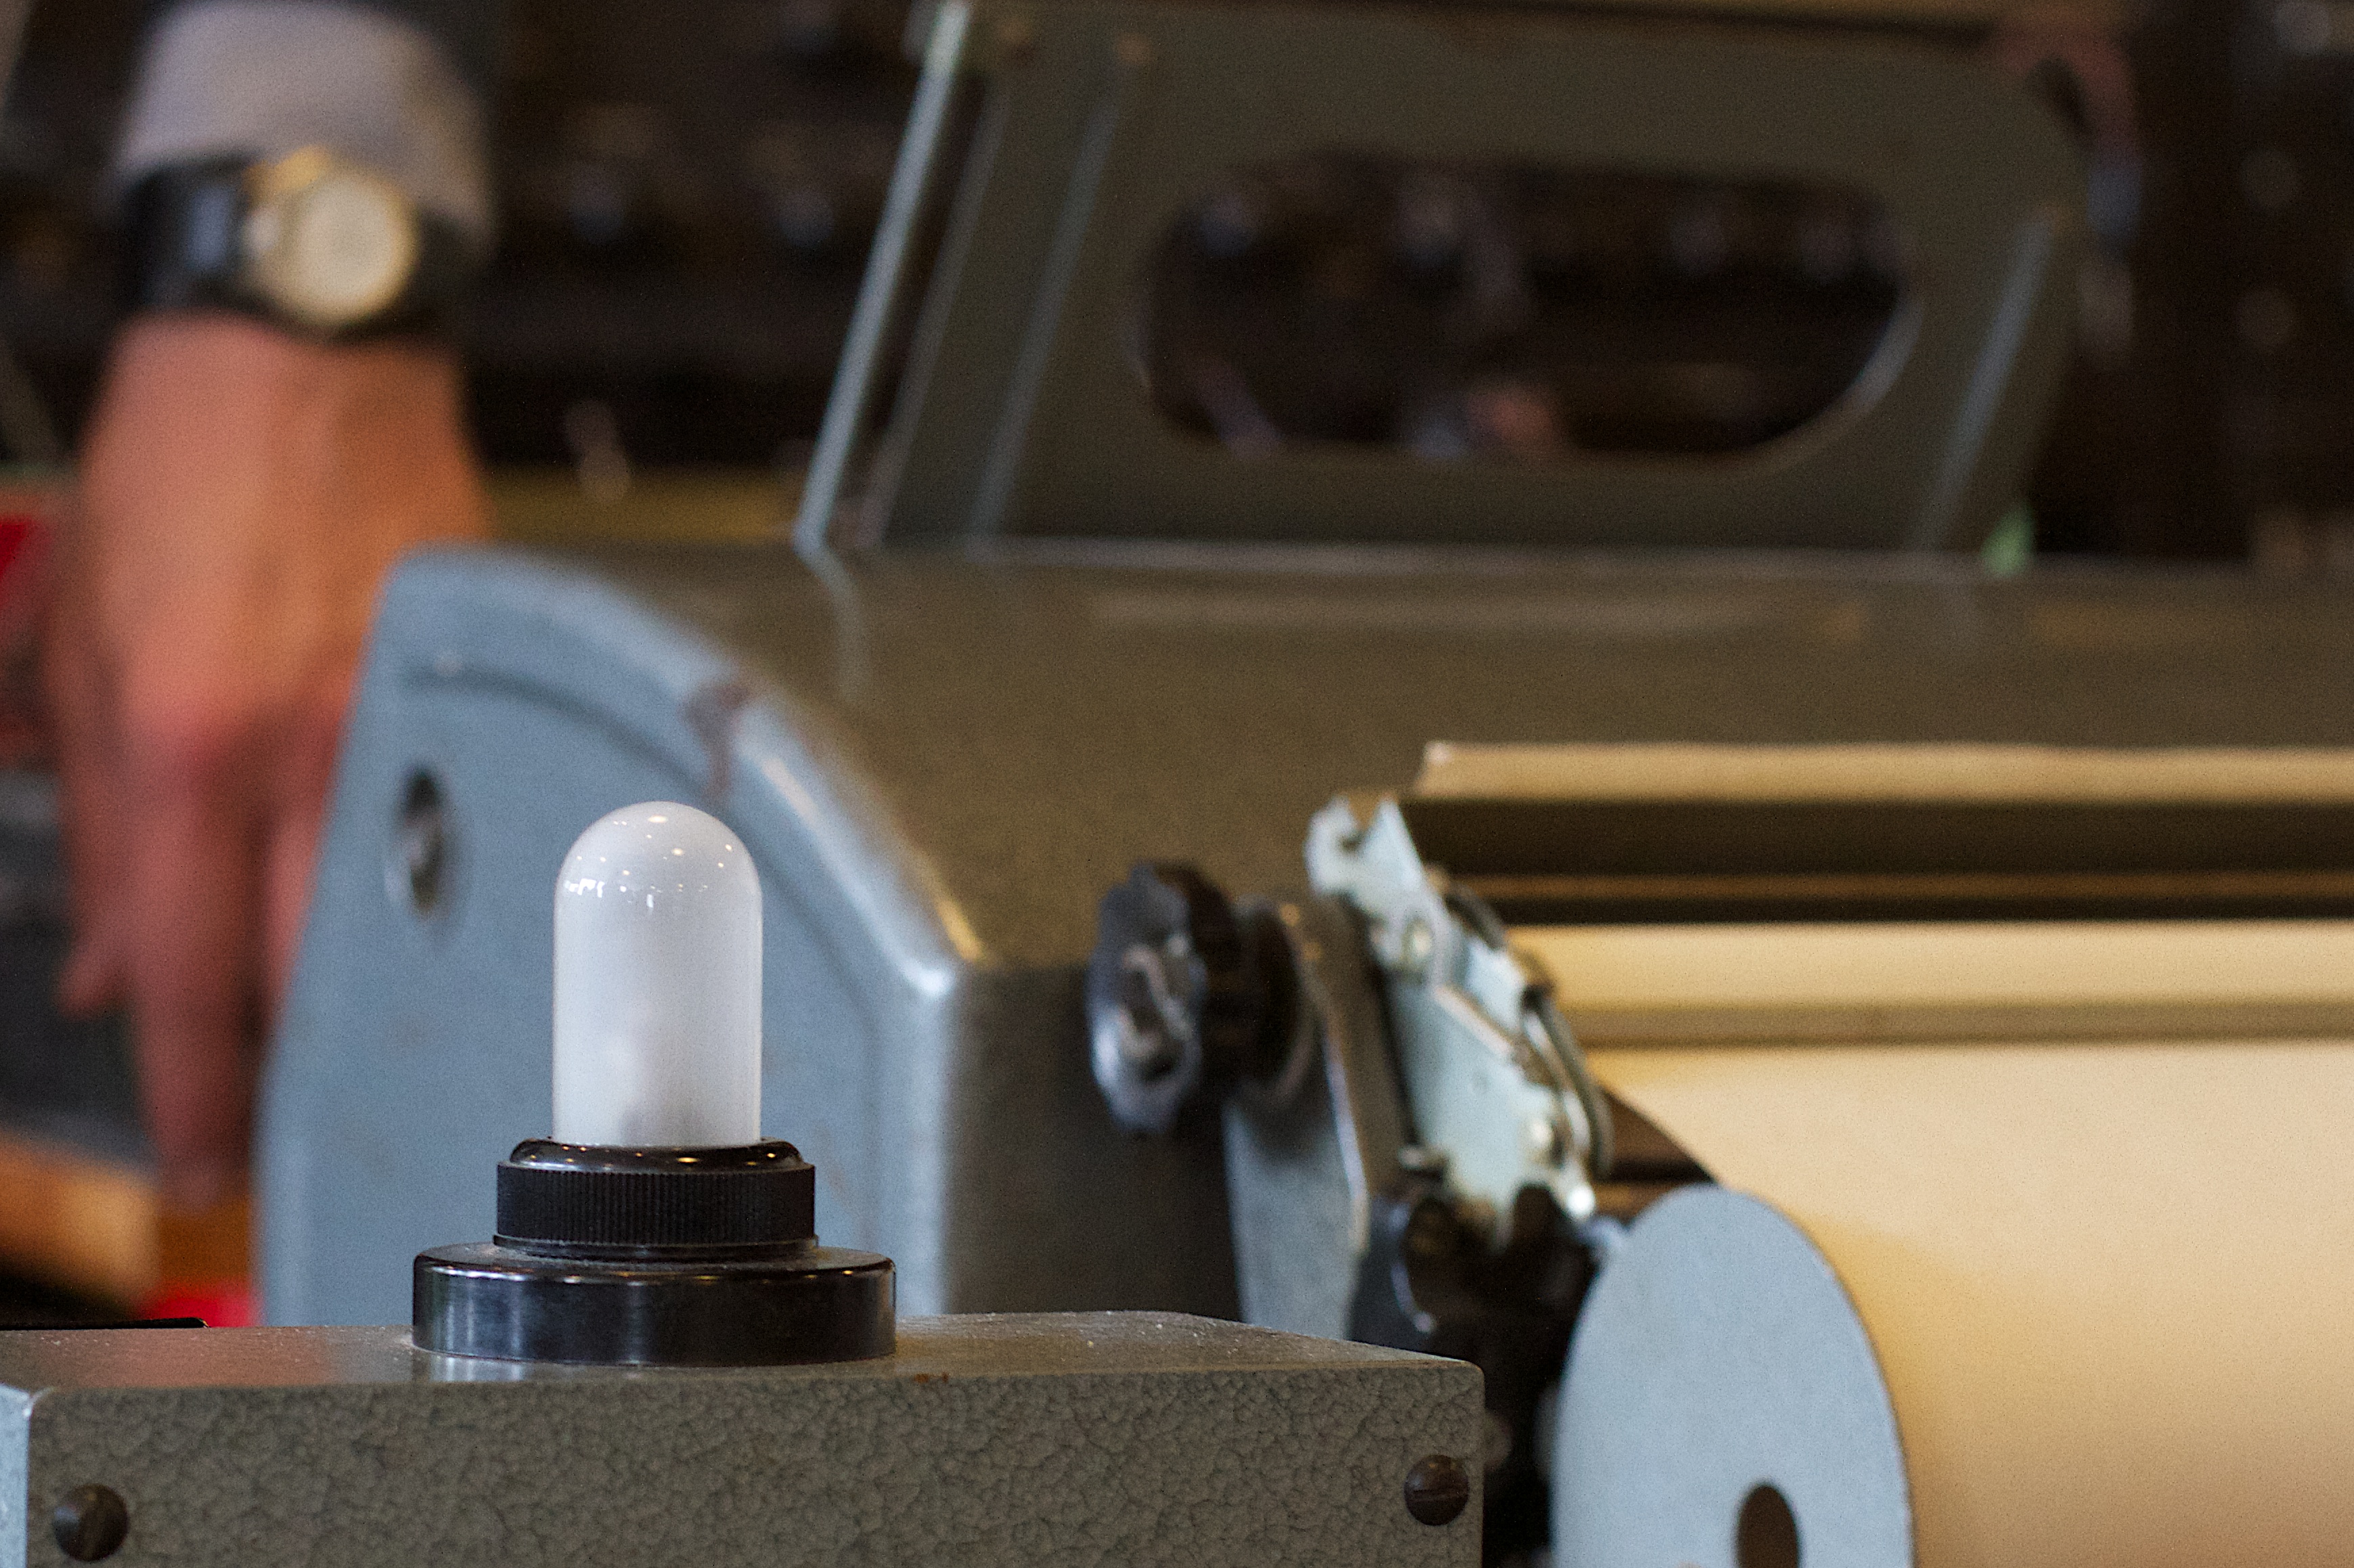
machine, tnmoc